2008 Summer Olympics

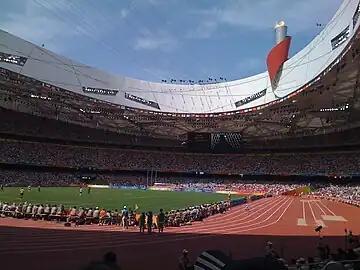
Inside Beijing National Stadium during the Games. Olympic cauldron in background.

The 2008 Summer Olympics emblem was known as Dancing Beijing. The emblem combined a traditional Chinese red seal and a representation of the calligraphic character for "capital" (京, also the second character of Beijing's Chinese name) with athletic features. The open arms of the calligraphic word symbolized the invitation from China to the world to share in its culture. IOC president Jacques Rogge was rather pleased with the emblem, saying, "Your new emblem immediately conveys the awesome beauty and power of China which are embodied in your heritage and your people."